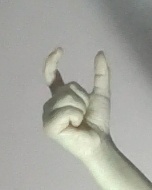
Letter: nun